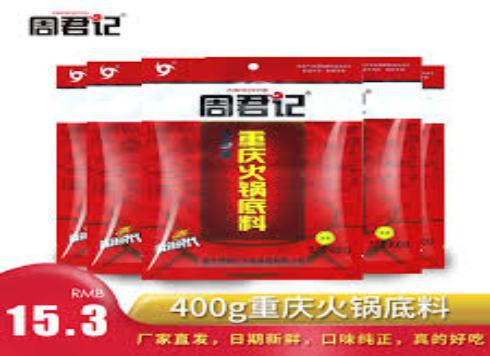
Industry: Food